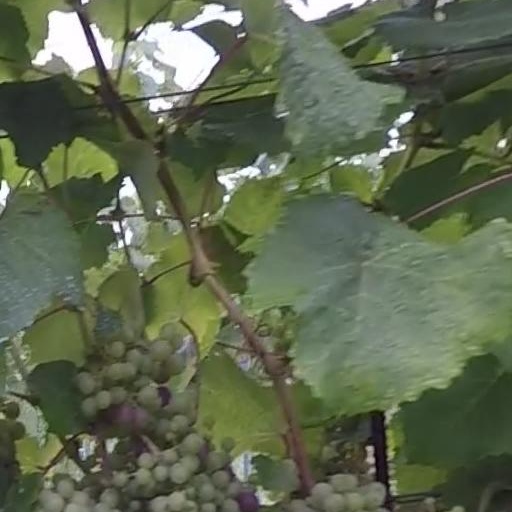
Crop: grape